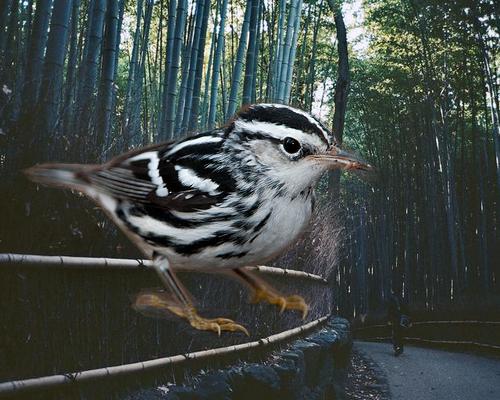
Bird species: Black_and_white_Warbler
Bird type: landbird
Background: land